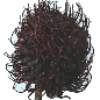
Label: rambutan